Music of Palestine

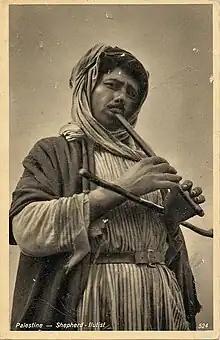
Palestinian shepherd flutist in traditional dress, c.1910–1920

After the creation of Israel in 1948, large numbers of Arab Palestinians fled to, or were forced into, refugee camps in the West Bank and Gaza Strip. The most popular recorded musicians at the time were the superstars of Arab classical music, especially Umm Kulthum and Sayed Darwish. The centers for Palestinian music were in the Palestinian towns of Nazareth and Haifa, where performers composed in the classical styles of Cairo and Damascus. A shared Palestinian identity was reflected in a new wave of performers who emerged with distinctively Palestinian themes, relating to the dreams of statehood and the burgeoning nationalist sentiment.